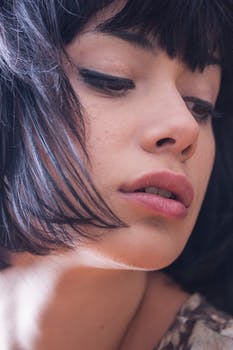
Label: No Watermark